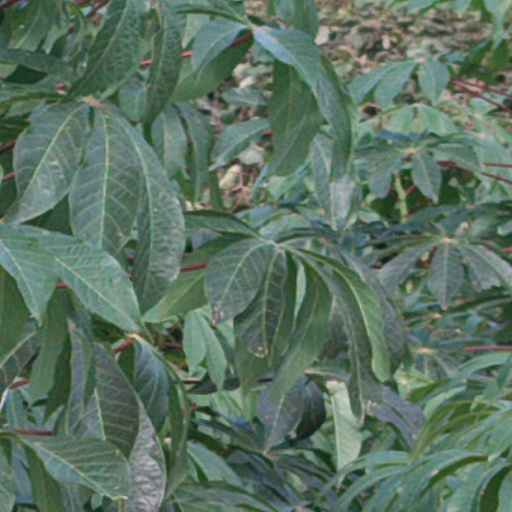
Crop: cassava